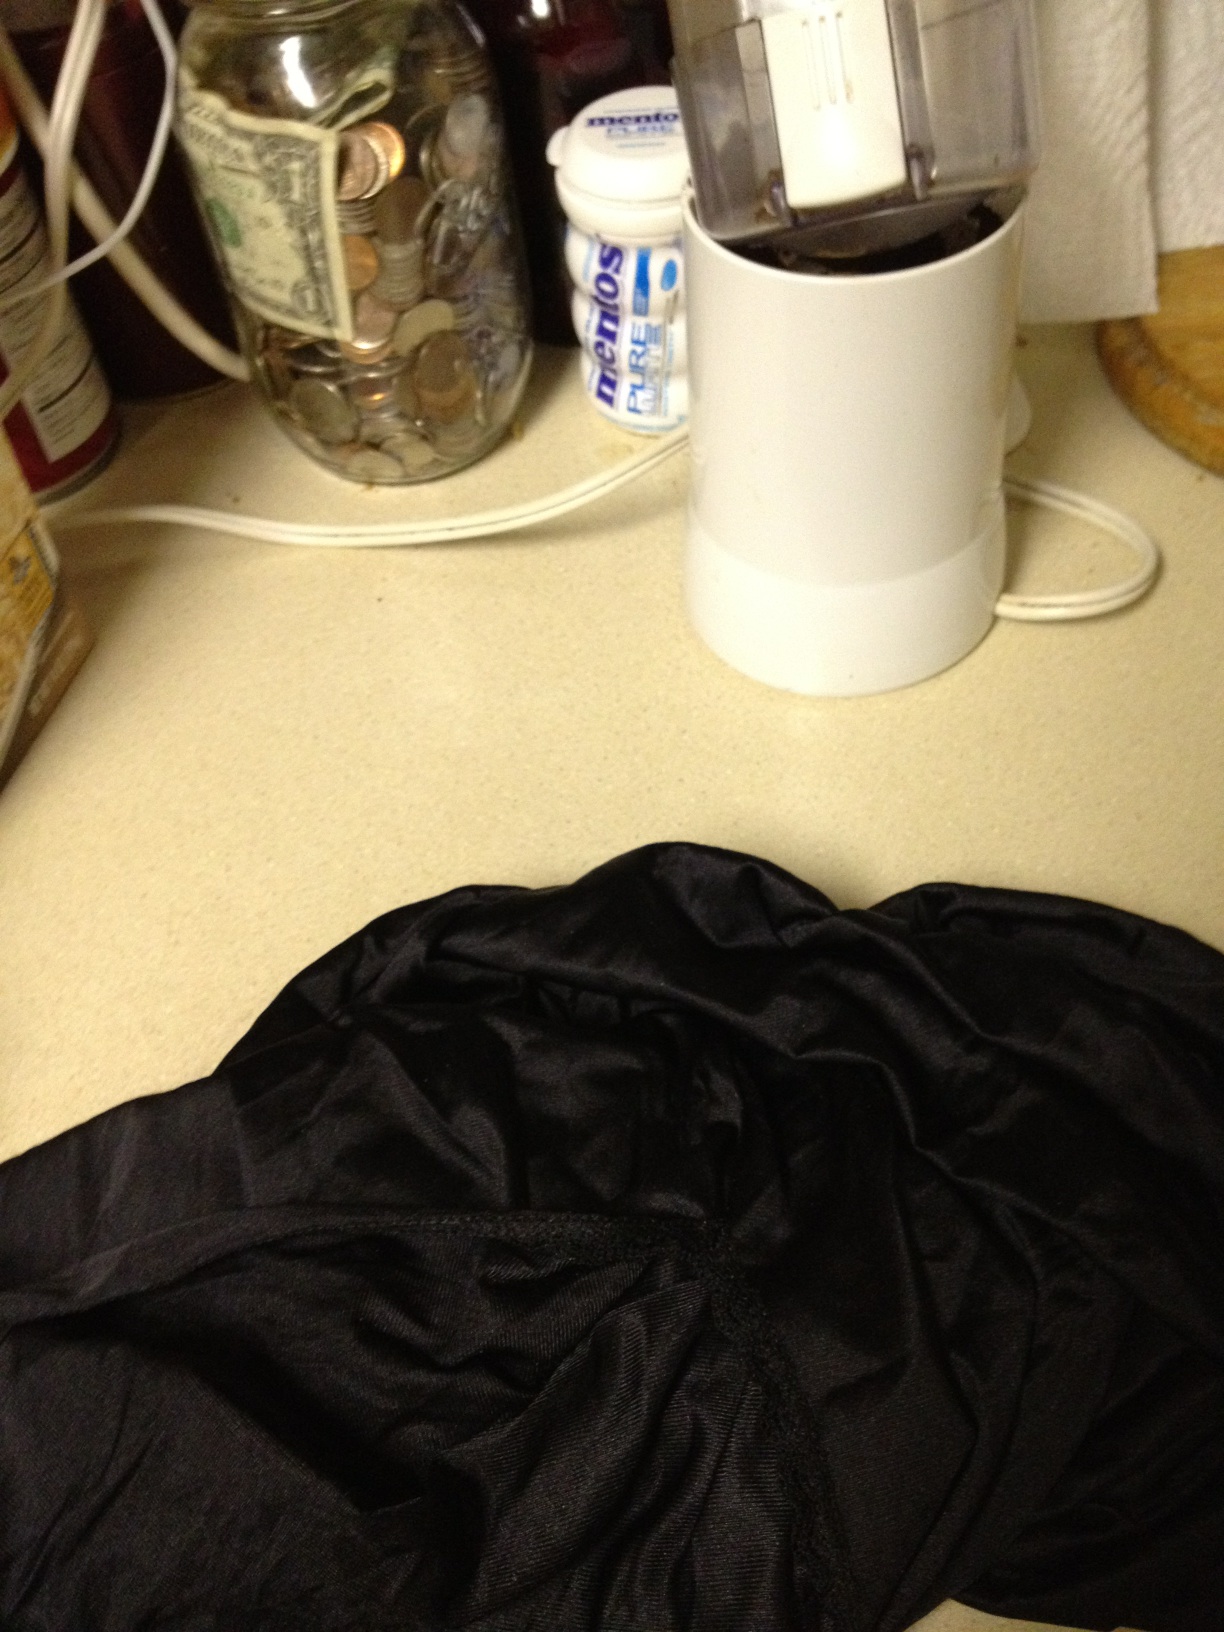Question: What color is this?
Answer: black